Paraxenisaurus

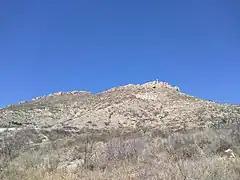
An outcrop of the Cerro del Pueblo Formation, where "Paraxenisaurus" was found

During the 1990s, ornithomimosaur fossils were discovered at three sites in the Cerro del Pueblo Formation of Coahuila state. The known specimens of "Paraxenisaurus" were collected from three different localities near the towns of Parras de la Fuente and General Cepeda. Two decades later, these remains were identified as belonging to a distinct North American ornithomimosaur taxon. In 2020, they were named and described by Mexican paleontologists Claudia Inés Serrano-Brañas, Belinda Espinosa-Chávez, Sarah Augusta Maccracken, Cirene Gutiérrez-Blando, Claudio de León-Dávila and José Flores Ventura.